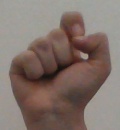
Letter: fa